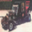
Label: truck